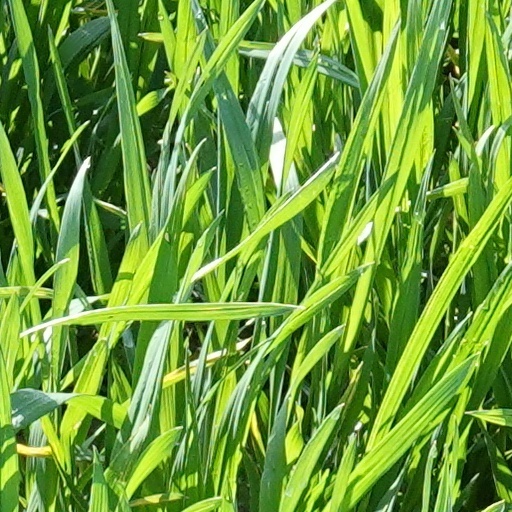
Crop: wheat